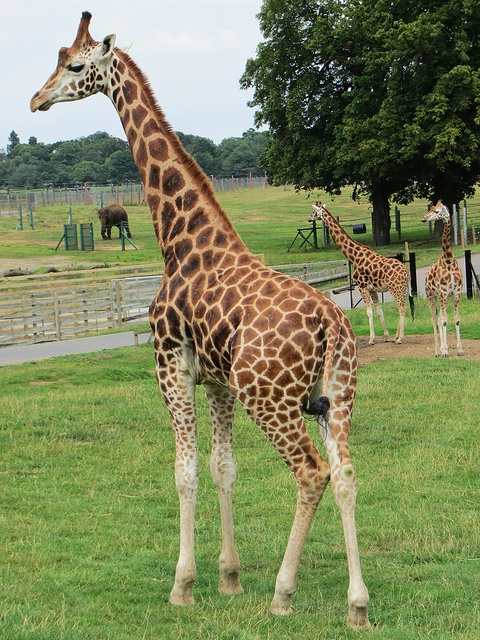
A group of giraffes in a field next to a tree.
A giraffe standing alone, away from two other giraffes.
Some giraffes are in the short grass in an enclosure.
A giraffe is standing while looking to the side with other giraffes behind him in the distance.
A couple giraffes standing inside their fenced in area.